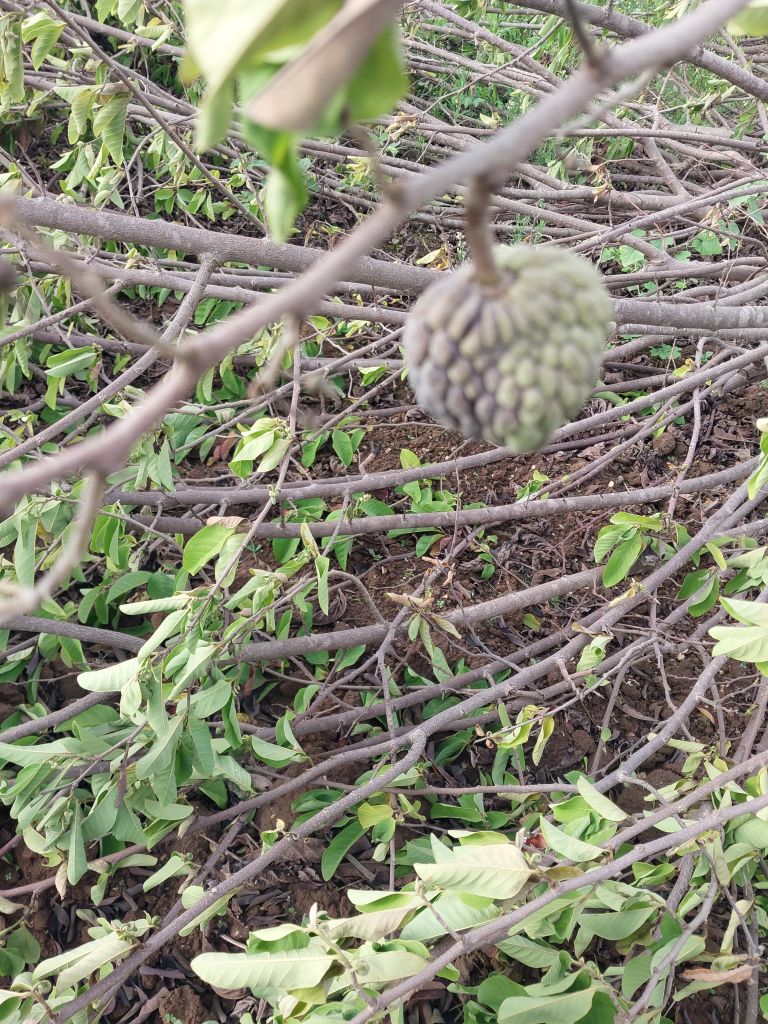
Disease label: Blank Canker